Lead

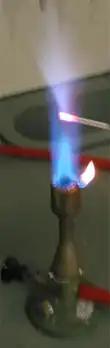
A flame with a small metal rod penetrating it; the flame near the rod is pale blue.

Bulk lead exposed to moist air forms a protective layer of varying composition. Lead(II) carbonate is a common constituent; the sulfate or chloride may also be present in urban or maritime settings. This layer makes bulk lead effectively chemically inert in the air. Finely powdered lead, as with many metals, is pyrophoric, and burns with a bluish-white flame.